Tolland, Connecticut

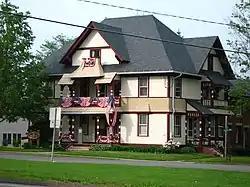
Old County Jail Museum

Tolland was named in May 1715, and incorporated in May 1722 from Windsor. The town was over 20 miles away from Tolland and was incorporated to grow the population out in the hill areas. According to some, the town derives its name from being a toll station on the old road between Boston and New York. Alternatively, its name could have been taken after Tolland in Somerset, England. Today Interstate 84, the main highway connecting New York City, Hartford, Connecticut and Boston, bisects Tolland, but the town retains a charming village feel. Tolland Green is the informal center of the community, and a national historic district. The Green's features include an old-fashioned penny candy and antiques store known to locals as the 'Red and White'; the town's original 19th-century town hall, now an arts center; the Old Tolland County Jail and Museum; the Tolland County Courthouse and former public library; the 'Tolland Inn' bed and breakfast; and the Hicks-Stearns Family Museum, a restored Victorian house. The architectural styles on display, including the white steeples of several churches, are reminiscent of a picture-postcard New England scene. The town is also home to the supposedly haunted Daniel Benton Homestead, built in 1720 and the oldest house in Tolland.